Mystic society

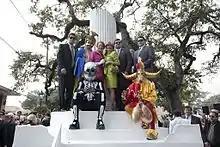
Order of Myths members and parade attendants in 2010.

Mobile first celebrated Carnival in 1703 when French settlers began the festivities at the Old Mobile Site. Mobile's first informal Carnival society was organized in 1711 with the Boeuf Gras Society (Fatted Ox Society).